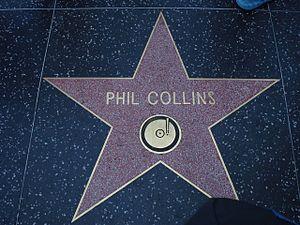
Philip David Charles Collins dit Phil, né le 30 janvier 1951 à Chiswick, est un batteur, auteur-compositeur-interprète, musicien, acteur et producteur de disques britannique. Connu en tant que batteur et chanteur du groupe Genesis, il a également une prolifique carrière solo ; il mène ces deux carrières en parallèle de 1981 à 1996.